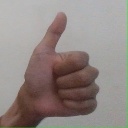
अक्षर: थ